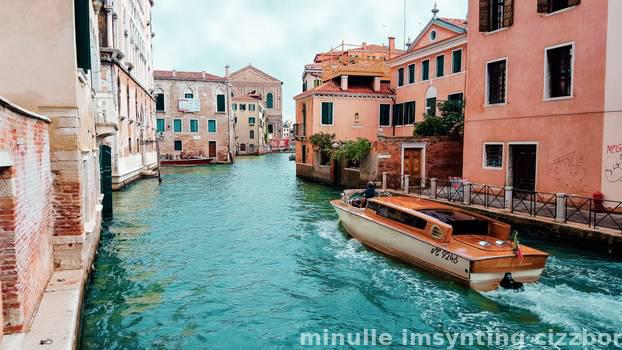
Label: Watermark